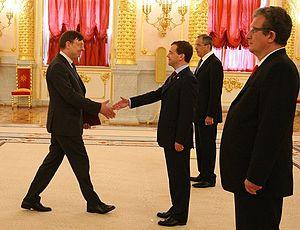
Ulrich Brandenburg est diplomate allemand et espérantophone natif. Son dernier emploi avant la retraite a été de 2014 à 2016 celui d’ambassadeur au Portugal.